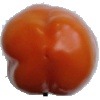
Label: Pepper Orange 1